Sophie Chantal Hart

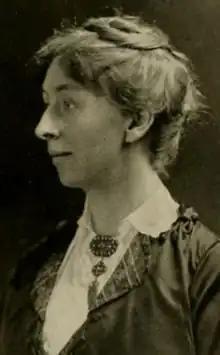
Sophie Chantal Hart, from a 1915 yearbook

Sophie Chantal Hart (August 20, 1868 – December 4, 1948) was an American professor of English composition and head of the English department at Wellesley College from 1906 to 1936.